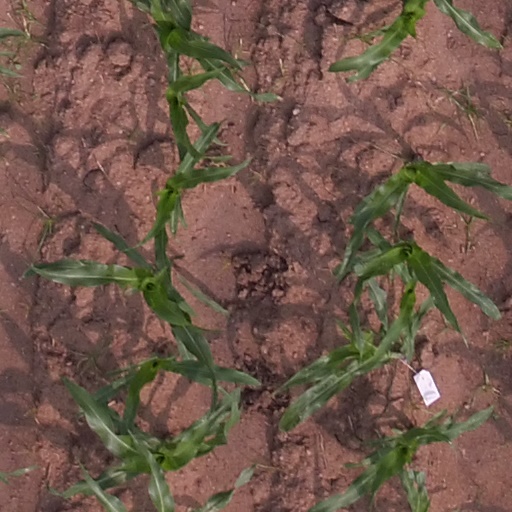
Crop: maize; corn